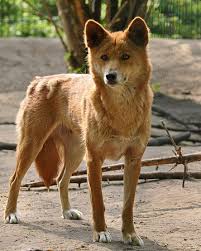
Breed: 217-n000079-dingo